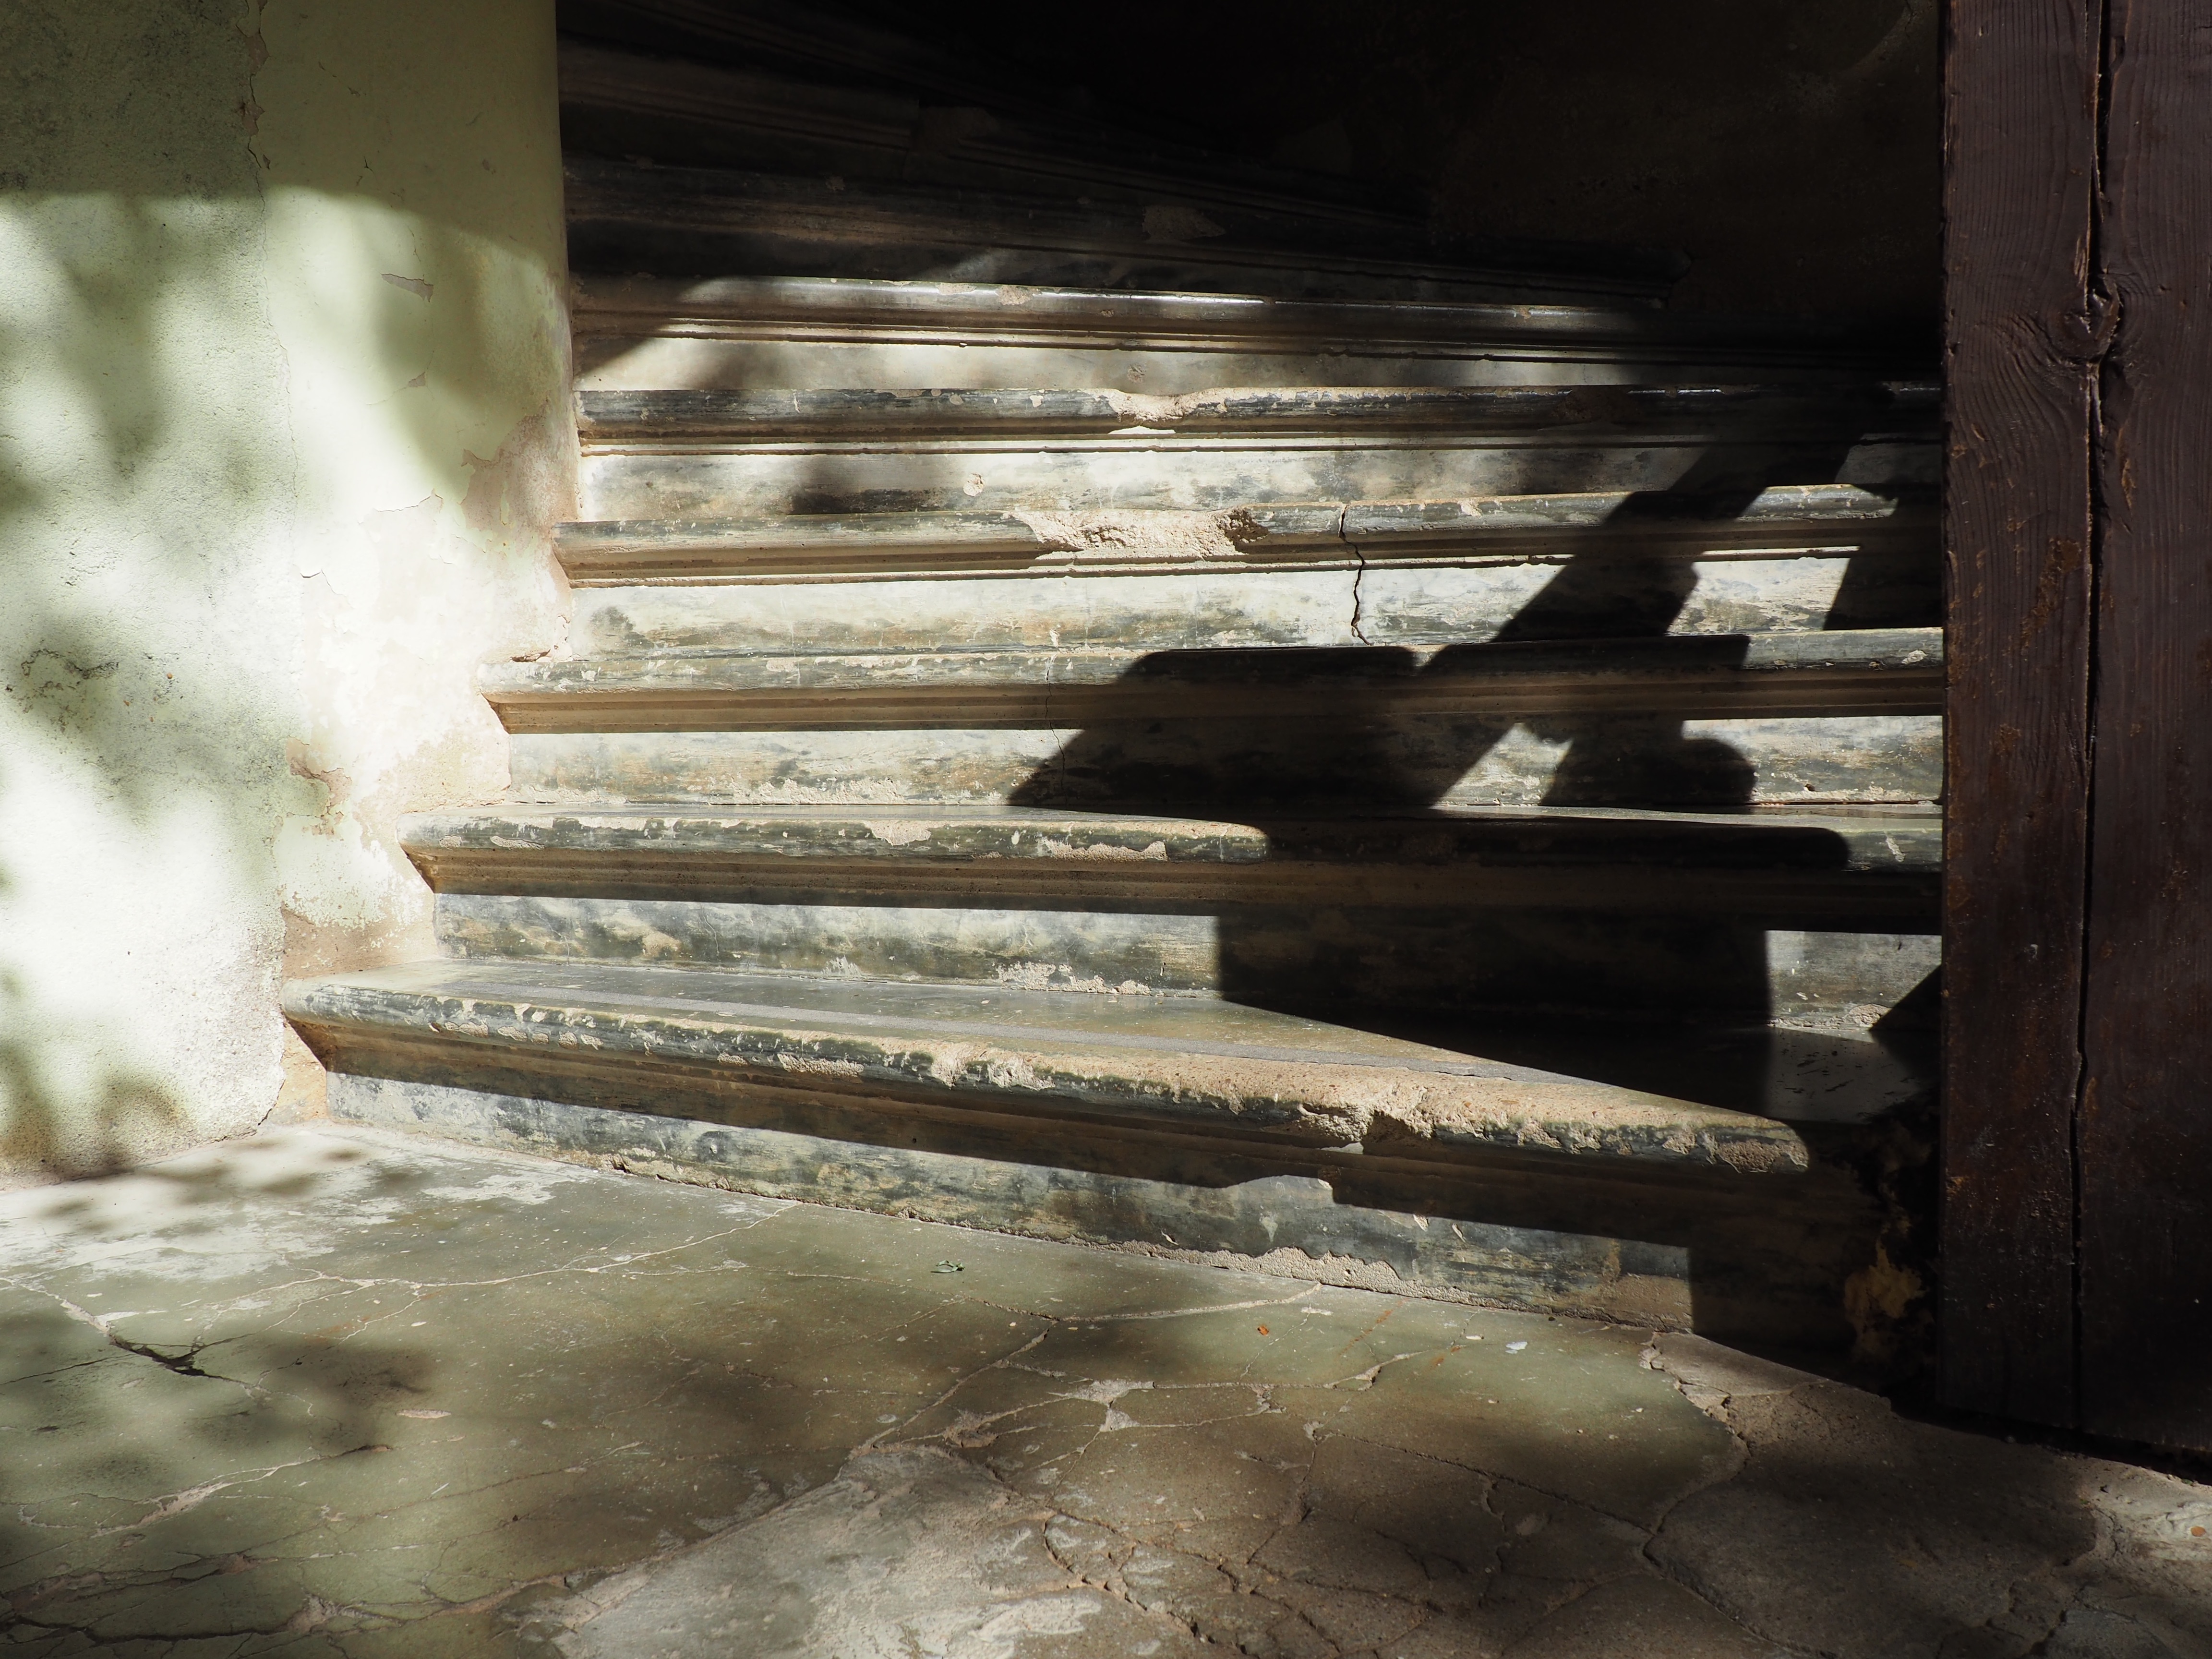
light, wood, white, temple, stairs, image